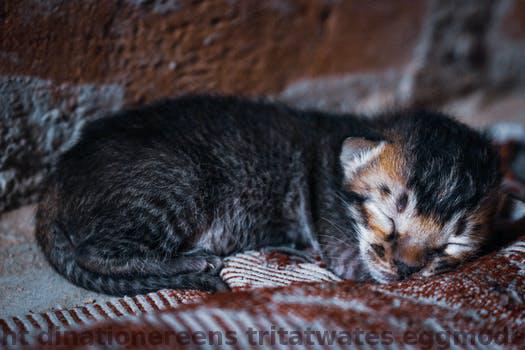
Label: Watermark